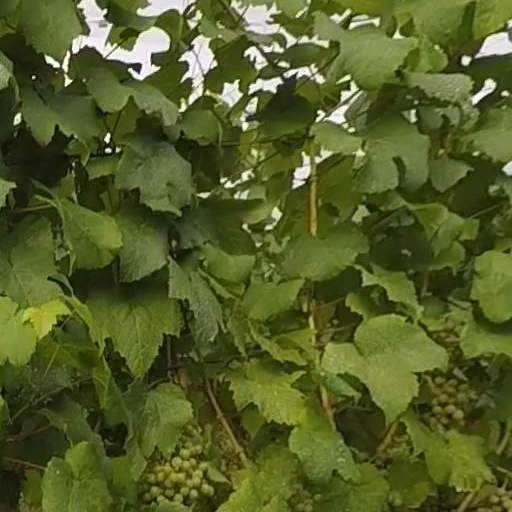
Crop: grape